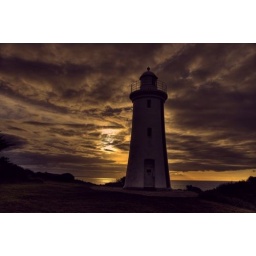
A golden evening and a clouded sky presented an excellent background for the lighthouse viewed in silhouette.